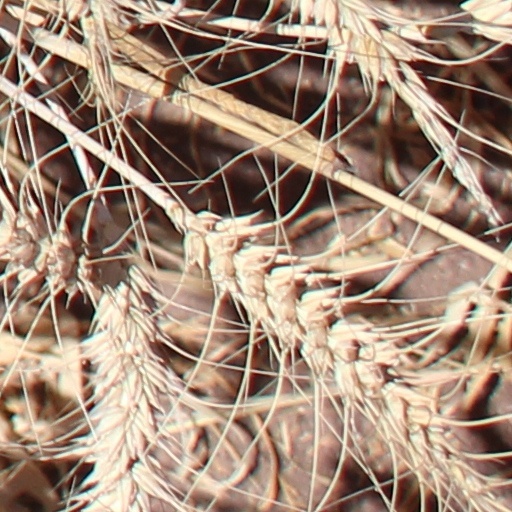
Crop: wheat